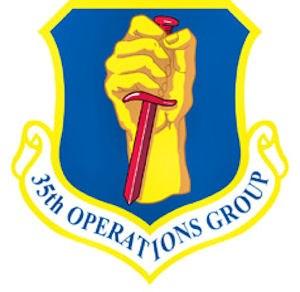
Ceci est l'ordre de bataille à la bataille du périmètre de Busan pour les Nations unies et la Corée du Nord. La bataille se déroule d'août à septembre 1950 lors de la guerre de Corée.